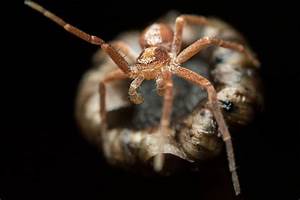
Label: spider